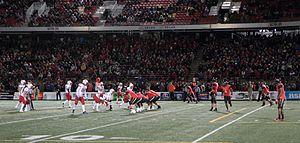
Match de football entre le Rouge et Or et les Axemen d'Acadia à l'Université Laval.
L'équipe de football du Rouge et Or représente l'Université Laval, qui est située à Québec, dans les compétitions de football canadien de l' U Sports, organisation qui encadre les sports universitaires canadiens.
Le Rouge et Or est le nom porté par toutes les équipes sportives d'élite de l'Université Laval. Les matchs disputés et les compétitions ont lieu principalement au Pavillon de l'éducation physique et des sports de l'Université Laval.